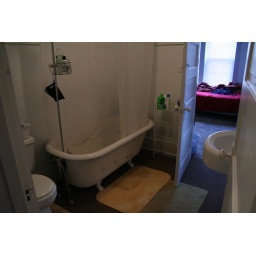
after entering our front door, the first door on the left in the entrance hallway is the bathroom (krish's room is through the door here)